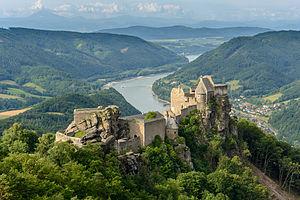
Ruines du château d'Aggstein surplombant la vallée de la Wachau, en Basse-Autriche. Português: Ruínas do castelo de Aggstein, no vale de Wachau, Baixa Áustria, Áustria.
Le château d'Aggstein est situé en Basse-Autriche. Construit au XIIᵉ siècle, il est aujourd'hui en ruines.